Red Bull Joyride

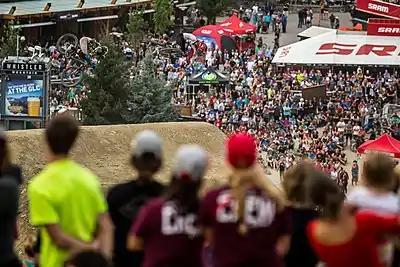

The tour includes three series events – the Crankworx Downhill World Tour, the Crankworx Pump Track World Tour and the Dual Speed & Style World Tour. Athletes accumulate points all season long en route to the coronation in Whistler, while taking on as many events as possible in an attempt to secure the toughest titles in mountain biking, the King and Queen of the Crankworx World Tour.